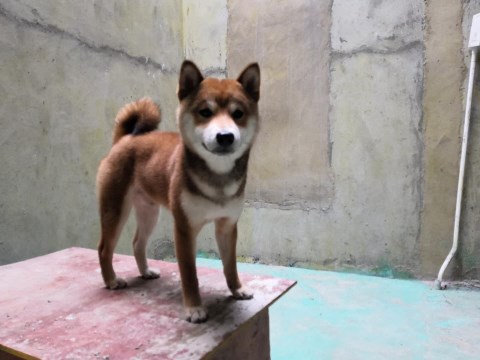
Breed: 1043-n000001-Shiba_Dog